Bugnara

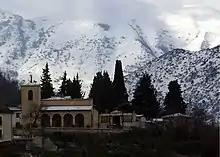
Madonna della Neve church, in winter.

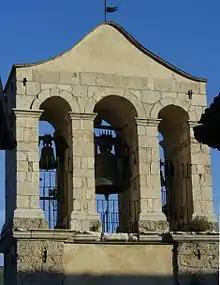
Bell tower of SS Rosario, the main church in Bugnara.

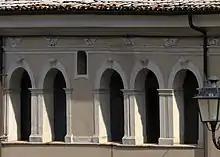
Double trifora in the façade of Palazzo Alesi.

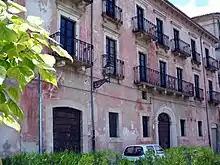
Palazzo Corrado.

Bugnara is a "comune" and village in the province of L'Aquila in the Abruzzo region of southern Italy. It is one of I Borghi più belli d'Italia ("The most beautiful villages of Italy").